NBA fines

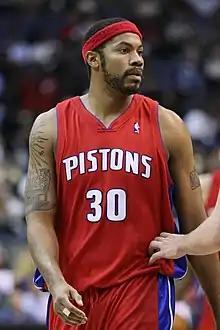
Rasheed Wallace

The most fined player for the number of fines is Rasheed Wallace, who has been fined 8 times for a total of $205,000. Ben Simmons is the most fined player for the total amount of money, having lost more than $19 million in fines for missing games after holding out on the Philadelphia 76ers during the 2021–22 season. Vladimir Radmanovic was fined $500,000 in 2007, one of the largest fines by levied by an NBA team on a player. He was fined after injuring his shoulder while snowboarding, violating his contract for participating in an activity that posed a significant risk.